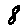
Label: 8